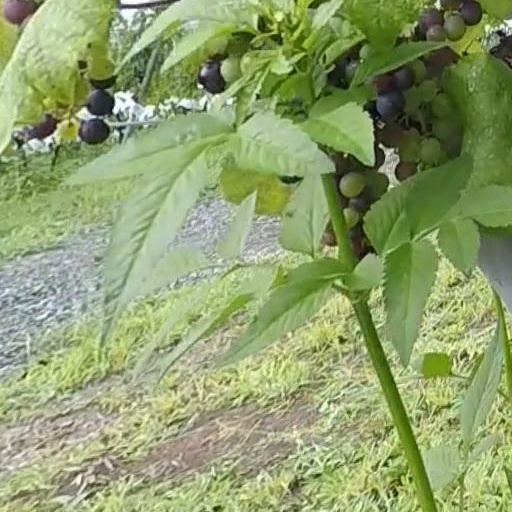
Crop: grape